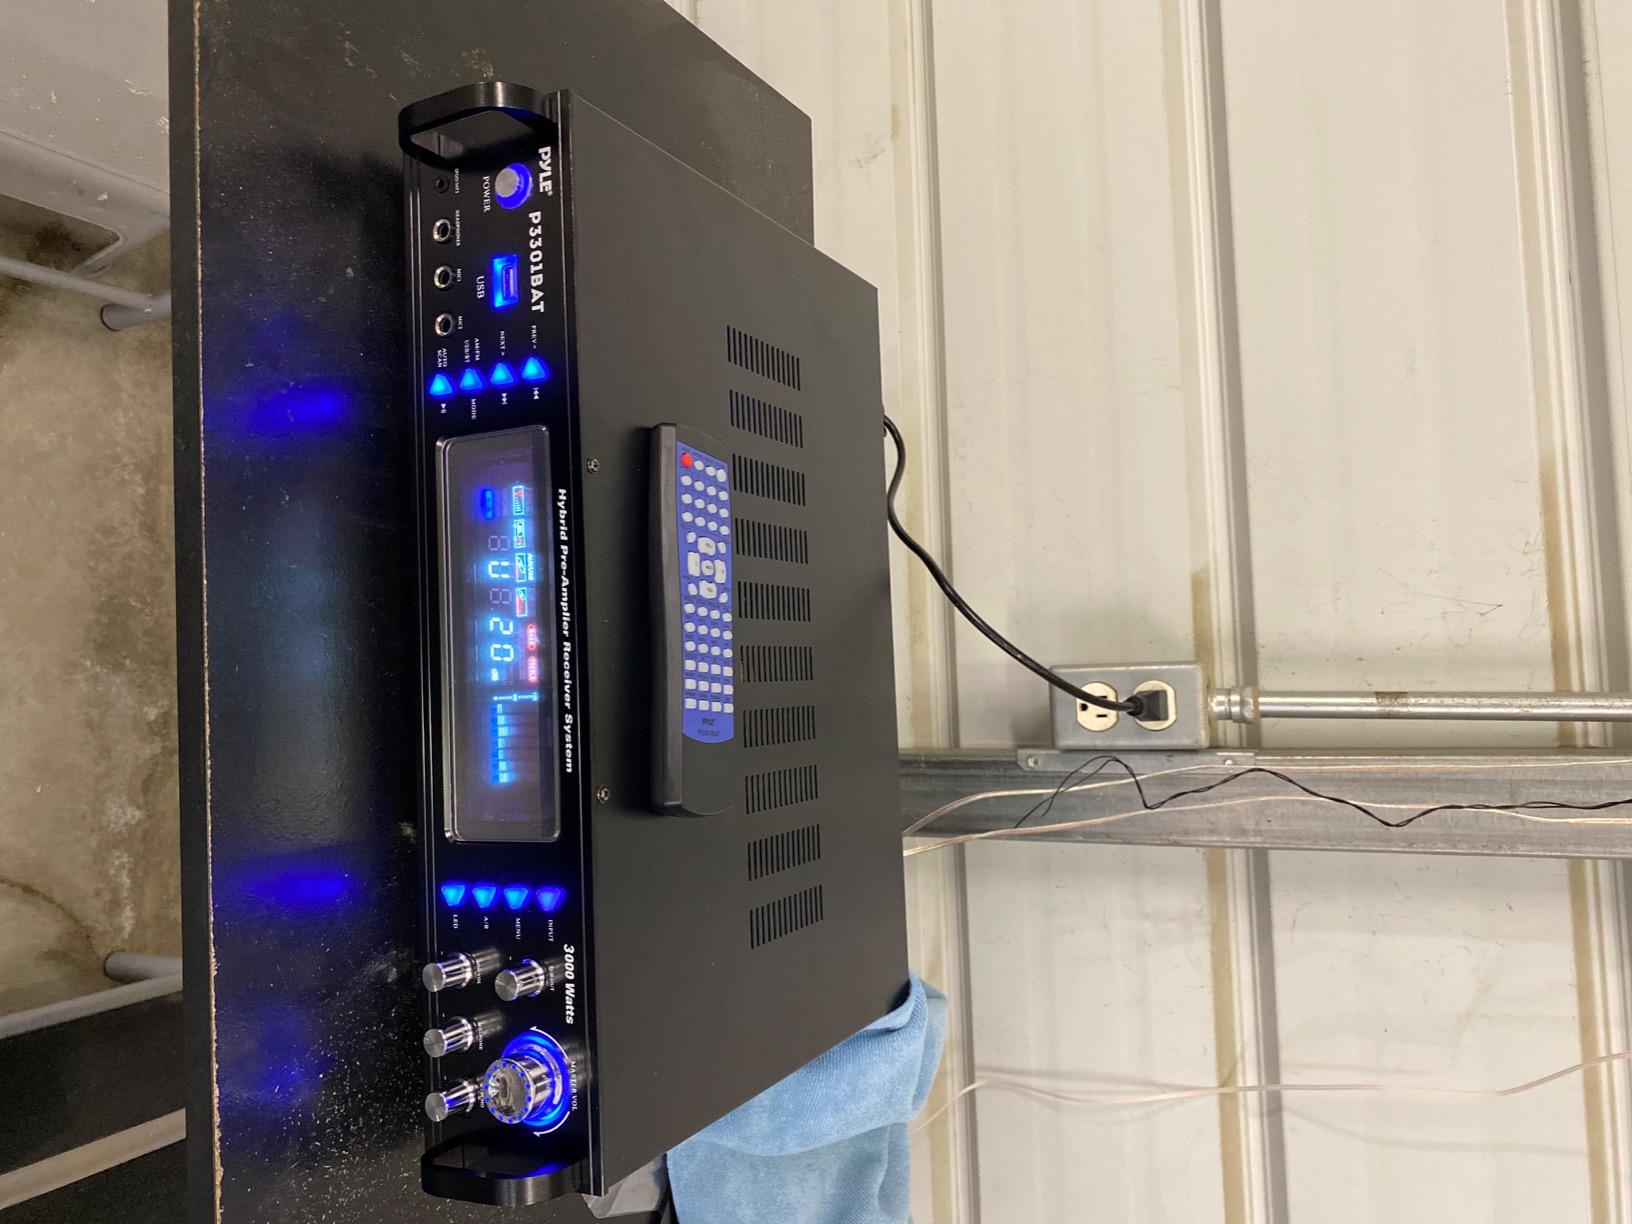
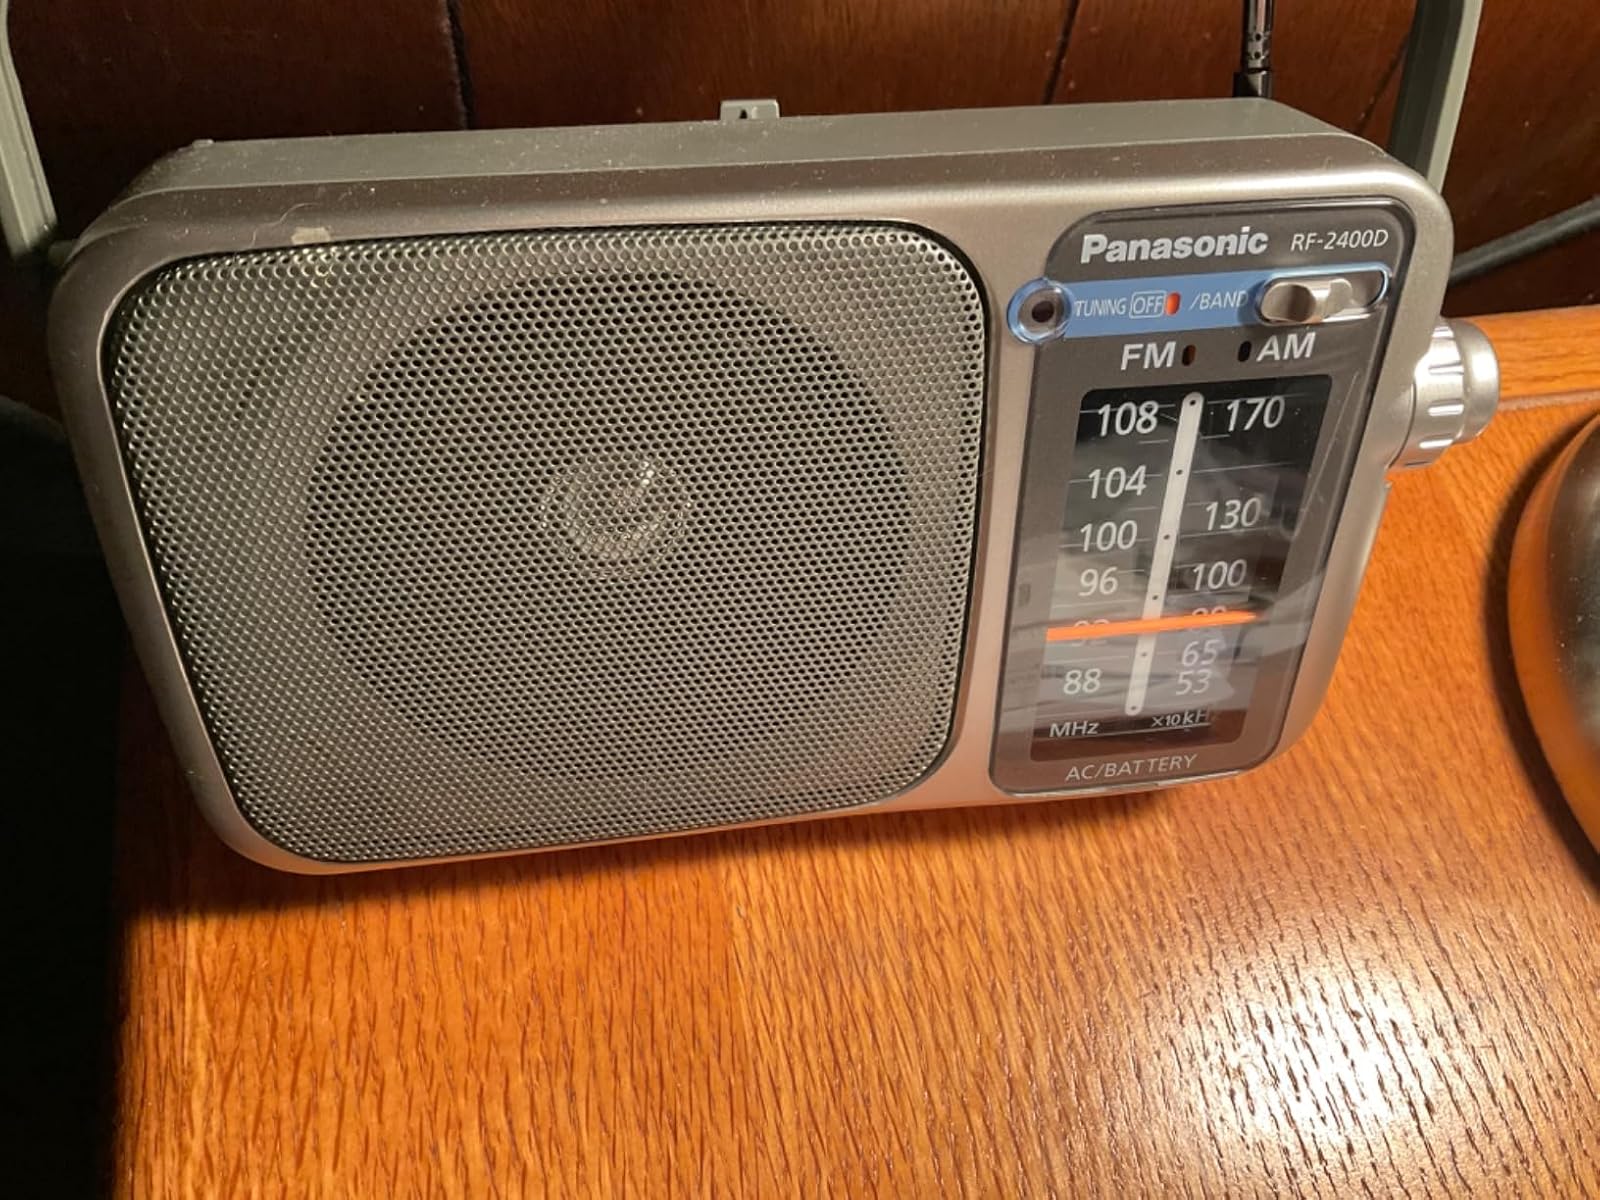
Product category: radio
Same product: no